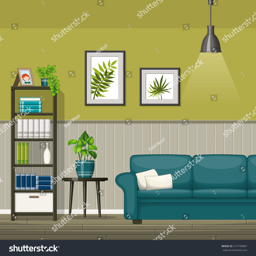
illustration of interior equipment of a modern living room